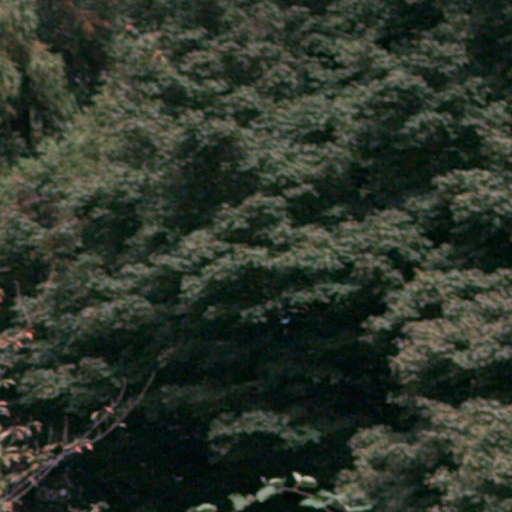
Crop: cassava